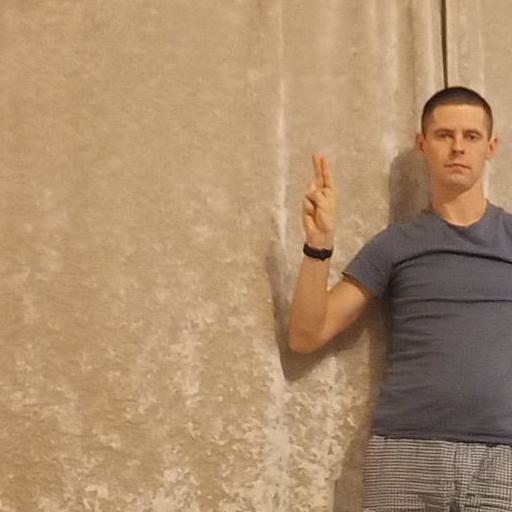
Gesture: two_up